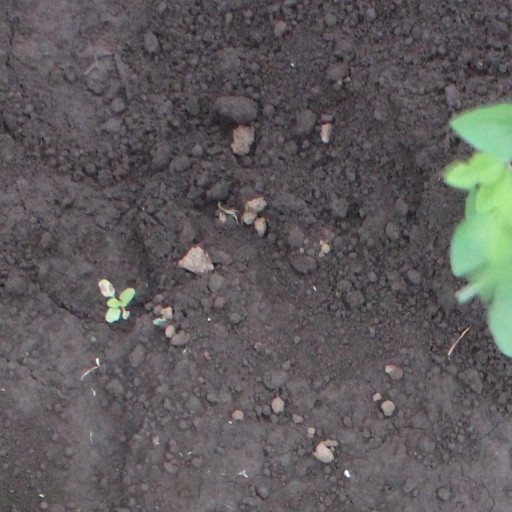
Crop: soybean